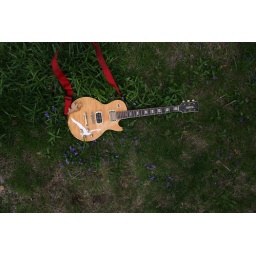
my guitar in the grass